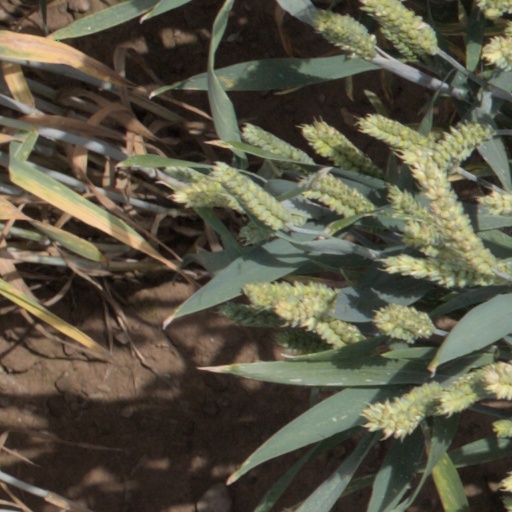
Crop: wheat